TCDD 45171 Class

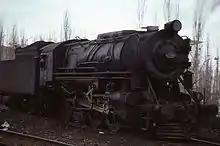
American-built S160 45195 rests in Ulukisla, Turkey, in 1983

TCDD (Turkish Republic Railways) 45171 Class is a class of 2-8-0 steam locomotives. The class was formed when 50 USATC S160 Class were bought in 1947.